Terry Smith (businessman)

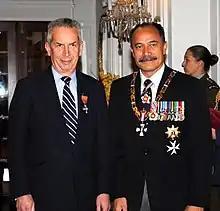
Smith (left), after his investiture as a Member of the New Zealand Order of Merit by the governor-general, Sir Jerry Mateparae, in 2012

Terence Smith (born 15 May 1953) is an English fund manager who is the founder and chief executive of Fundsmith. He was formerly the chief executive of Tullett Prebon and Collins Stewart. He is an author and a media commentator on investment issues.